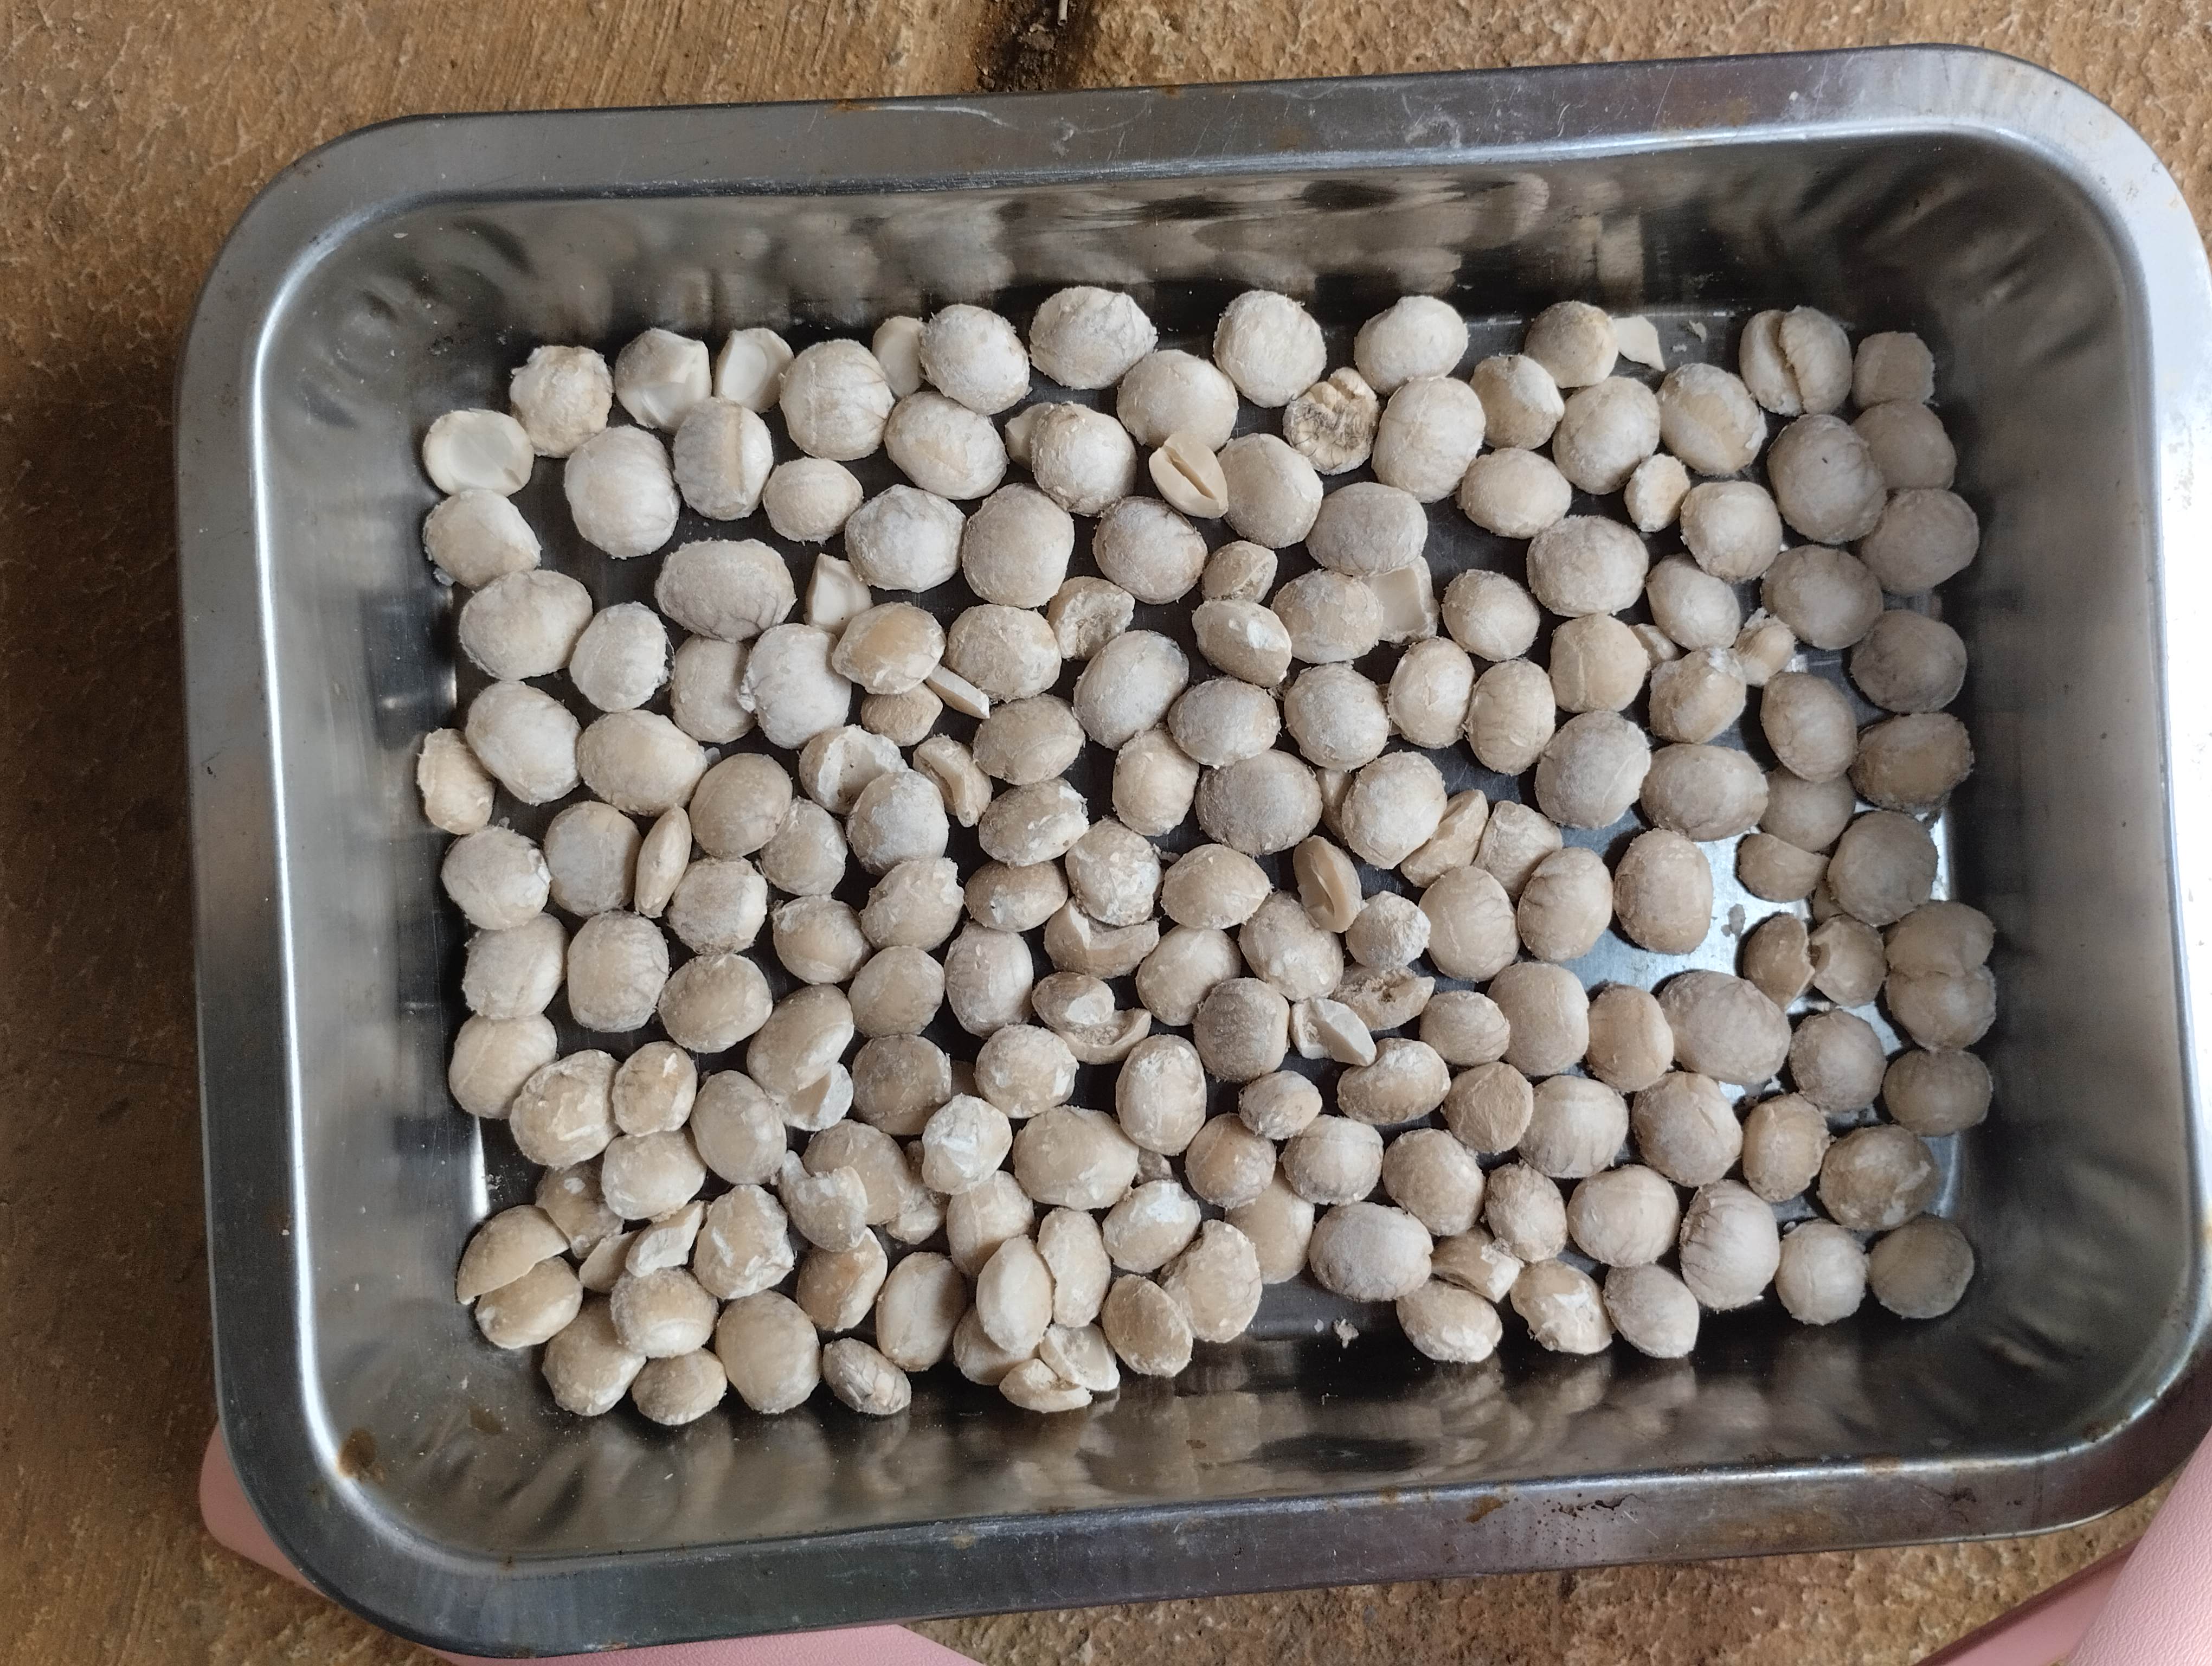
Label: bagus (good seed)